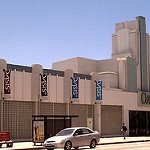
Scene: Outdoor